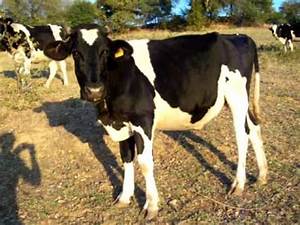
Label: cow